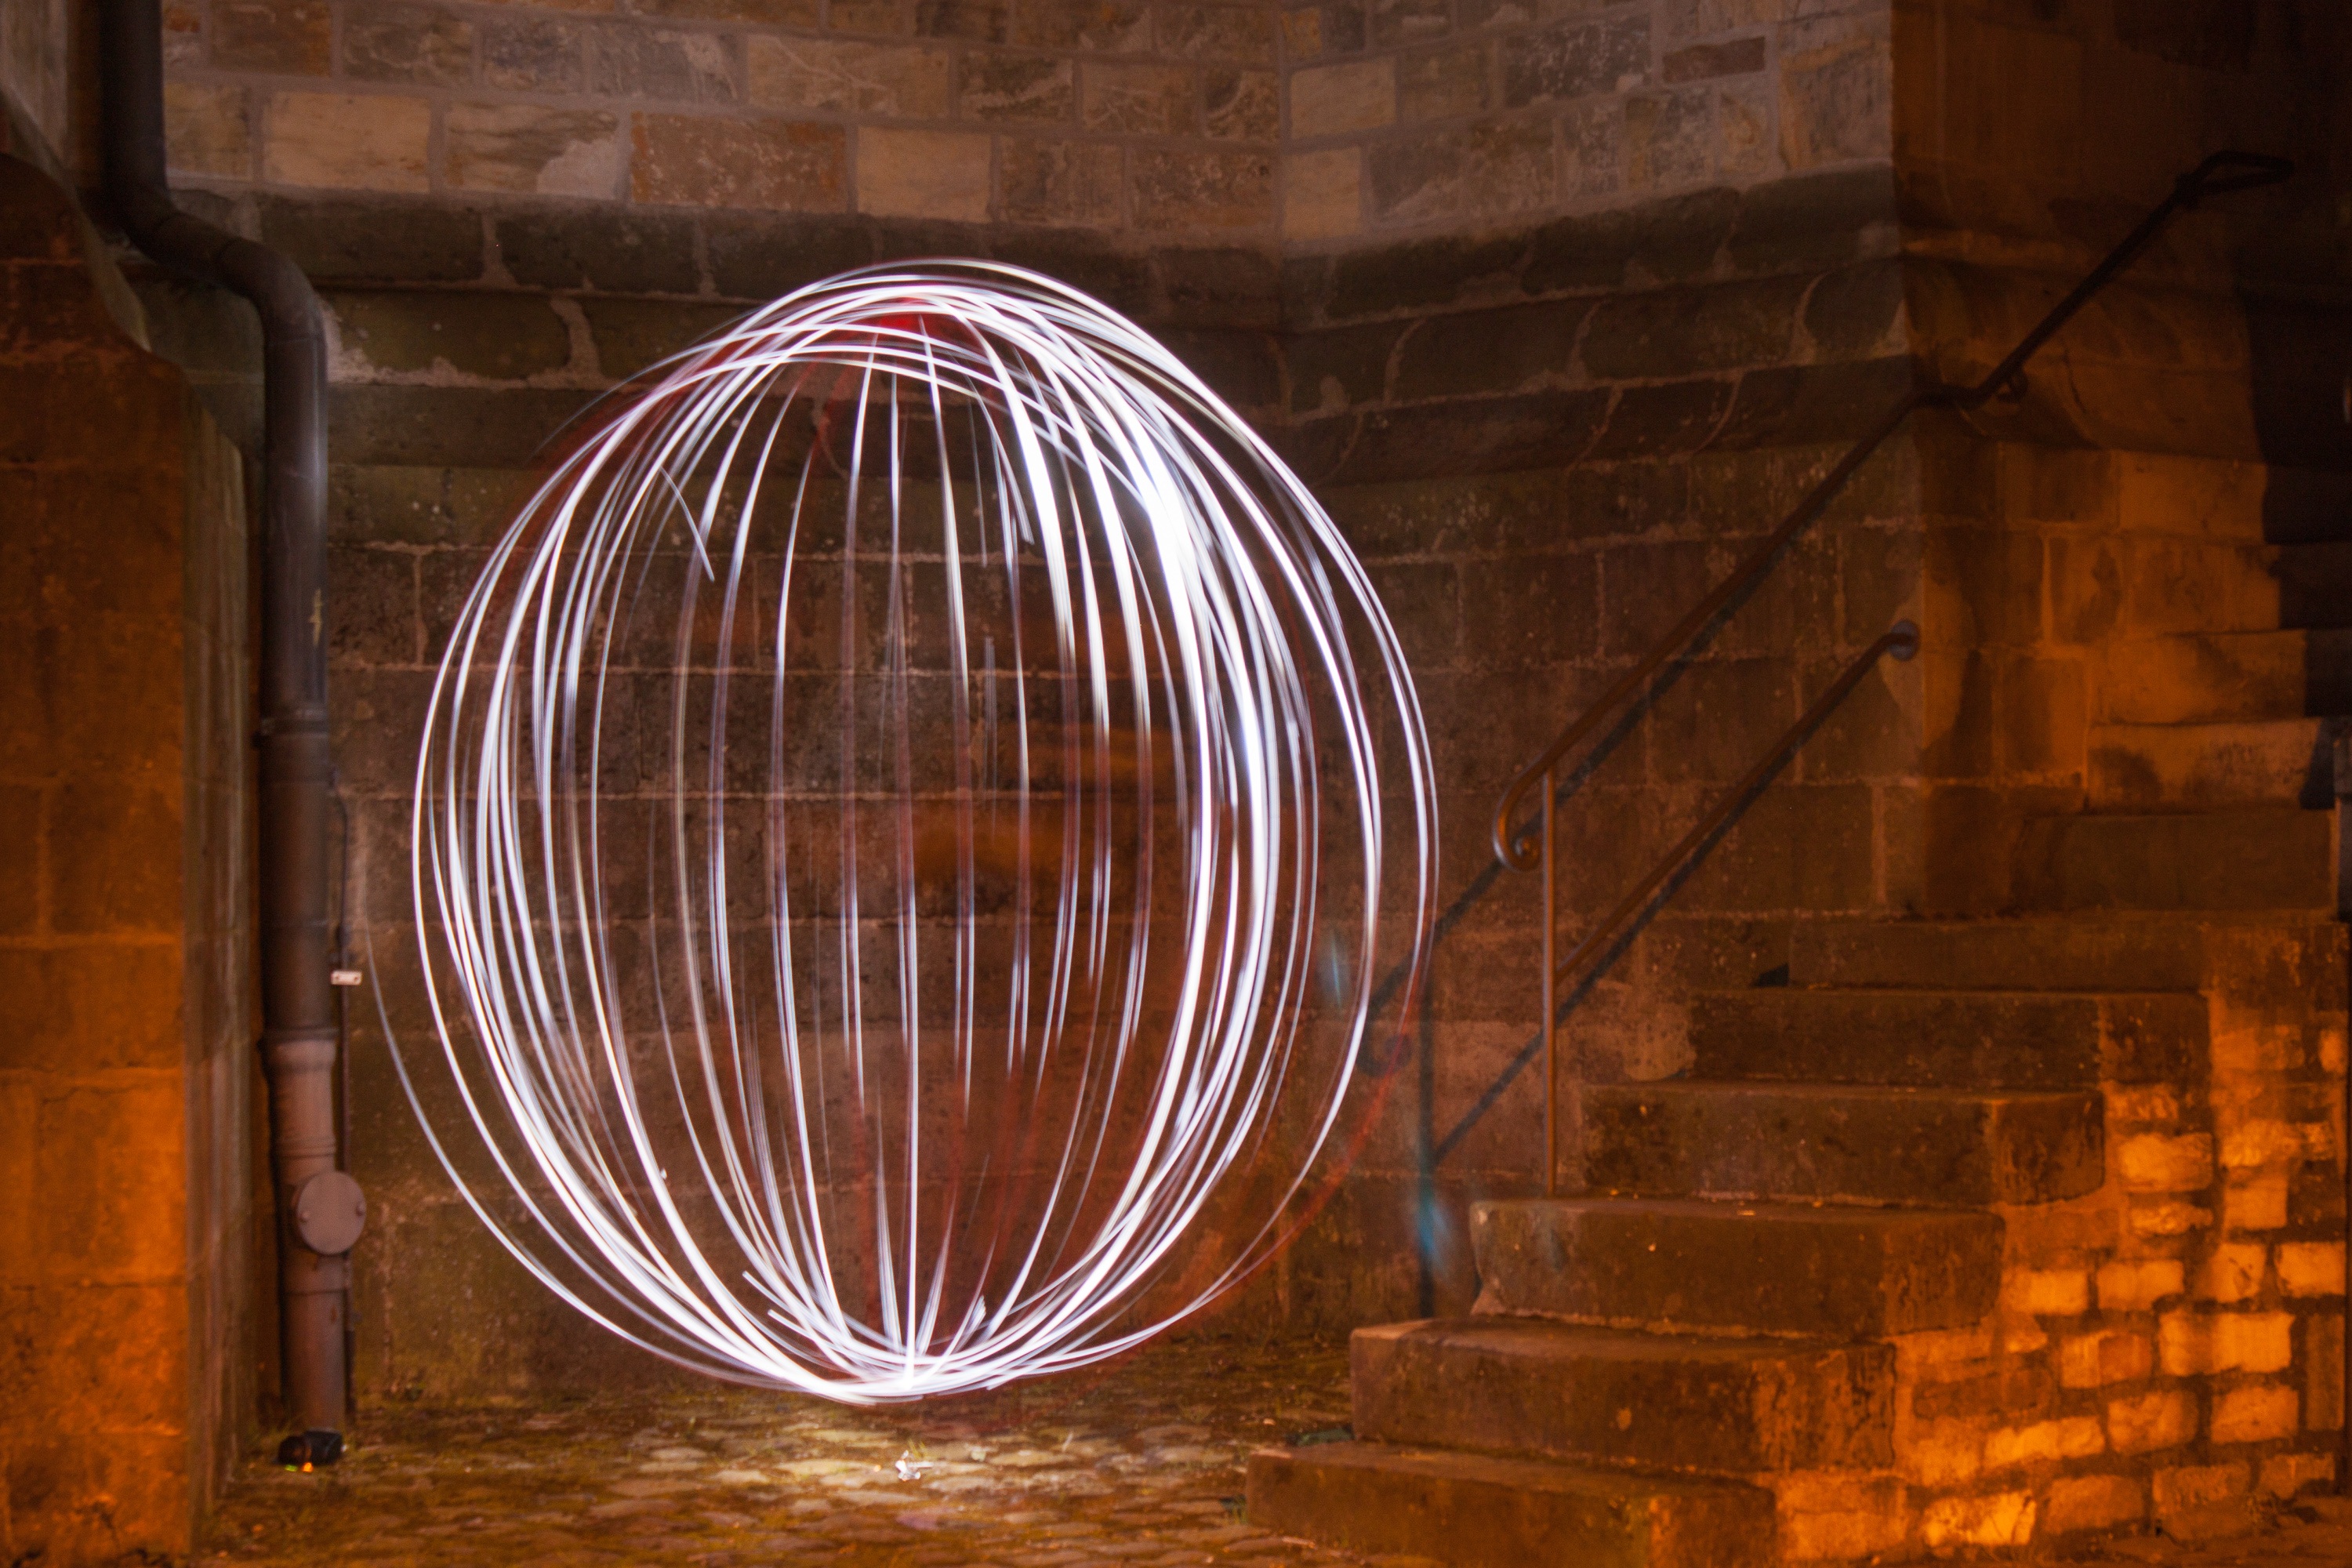
light, wood, night, sunlight, glass, reflection, darkness, lighting, interior design, stairs, symmetry, shape, led light, man made object, light ball